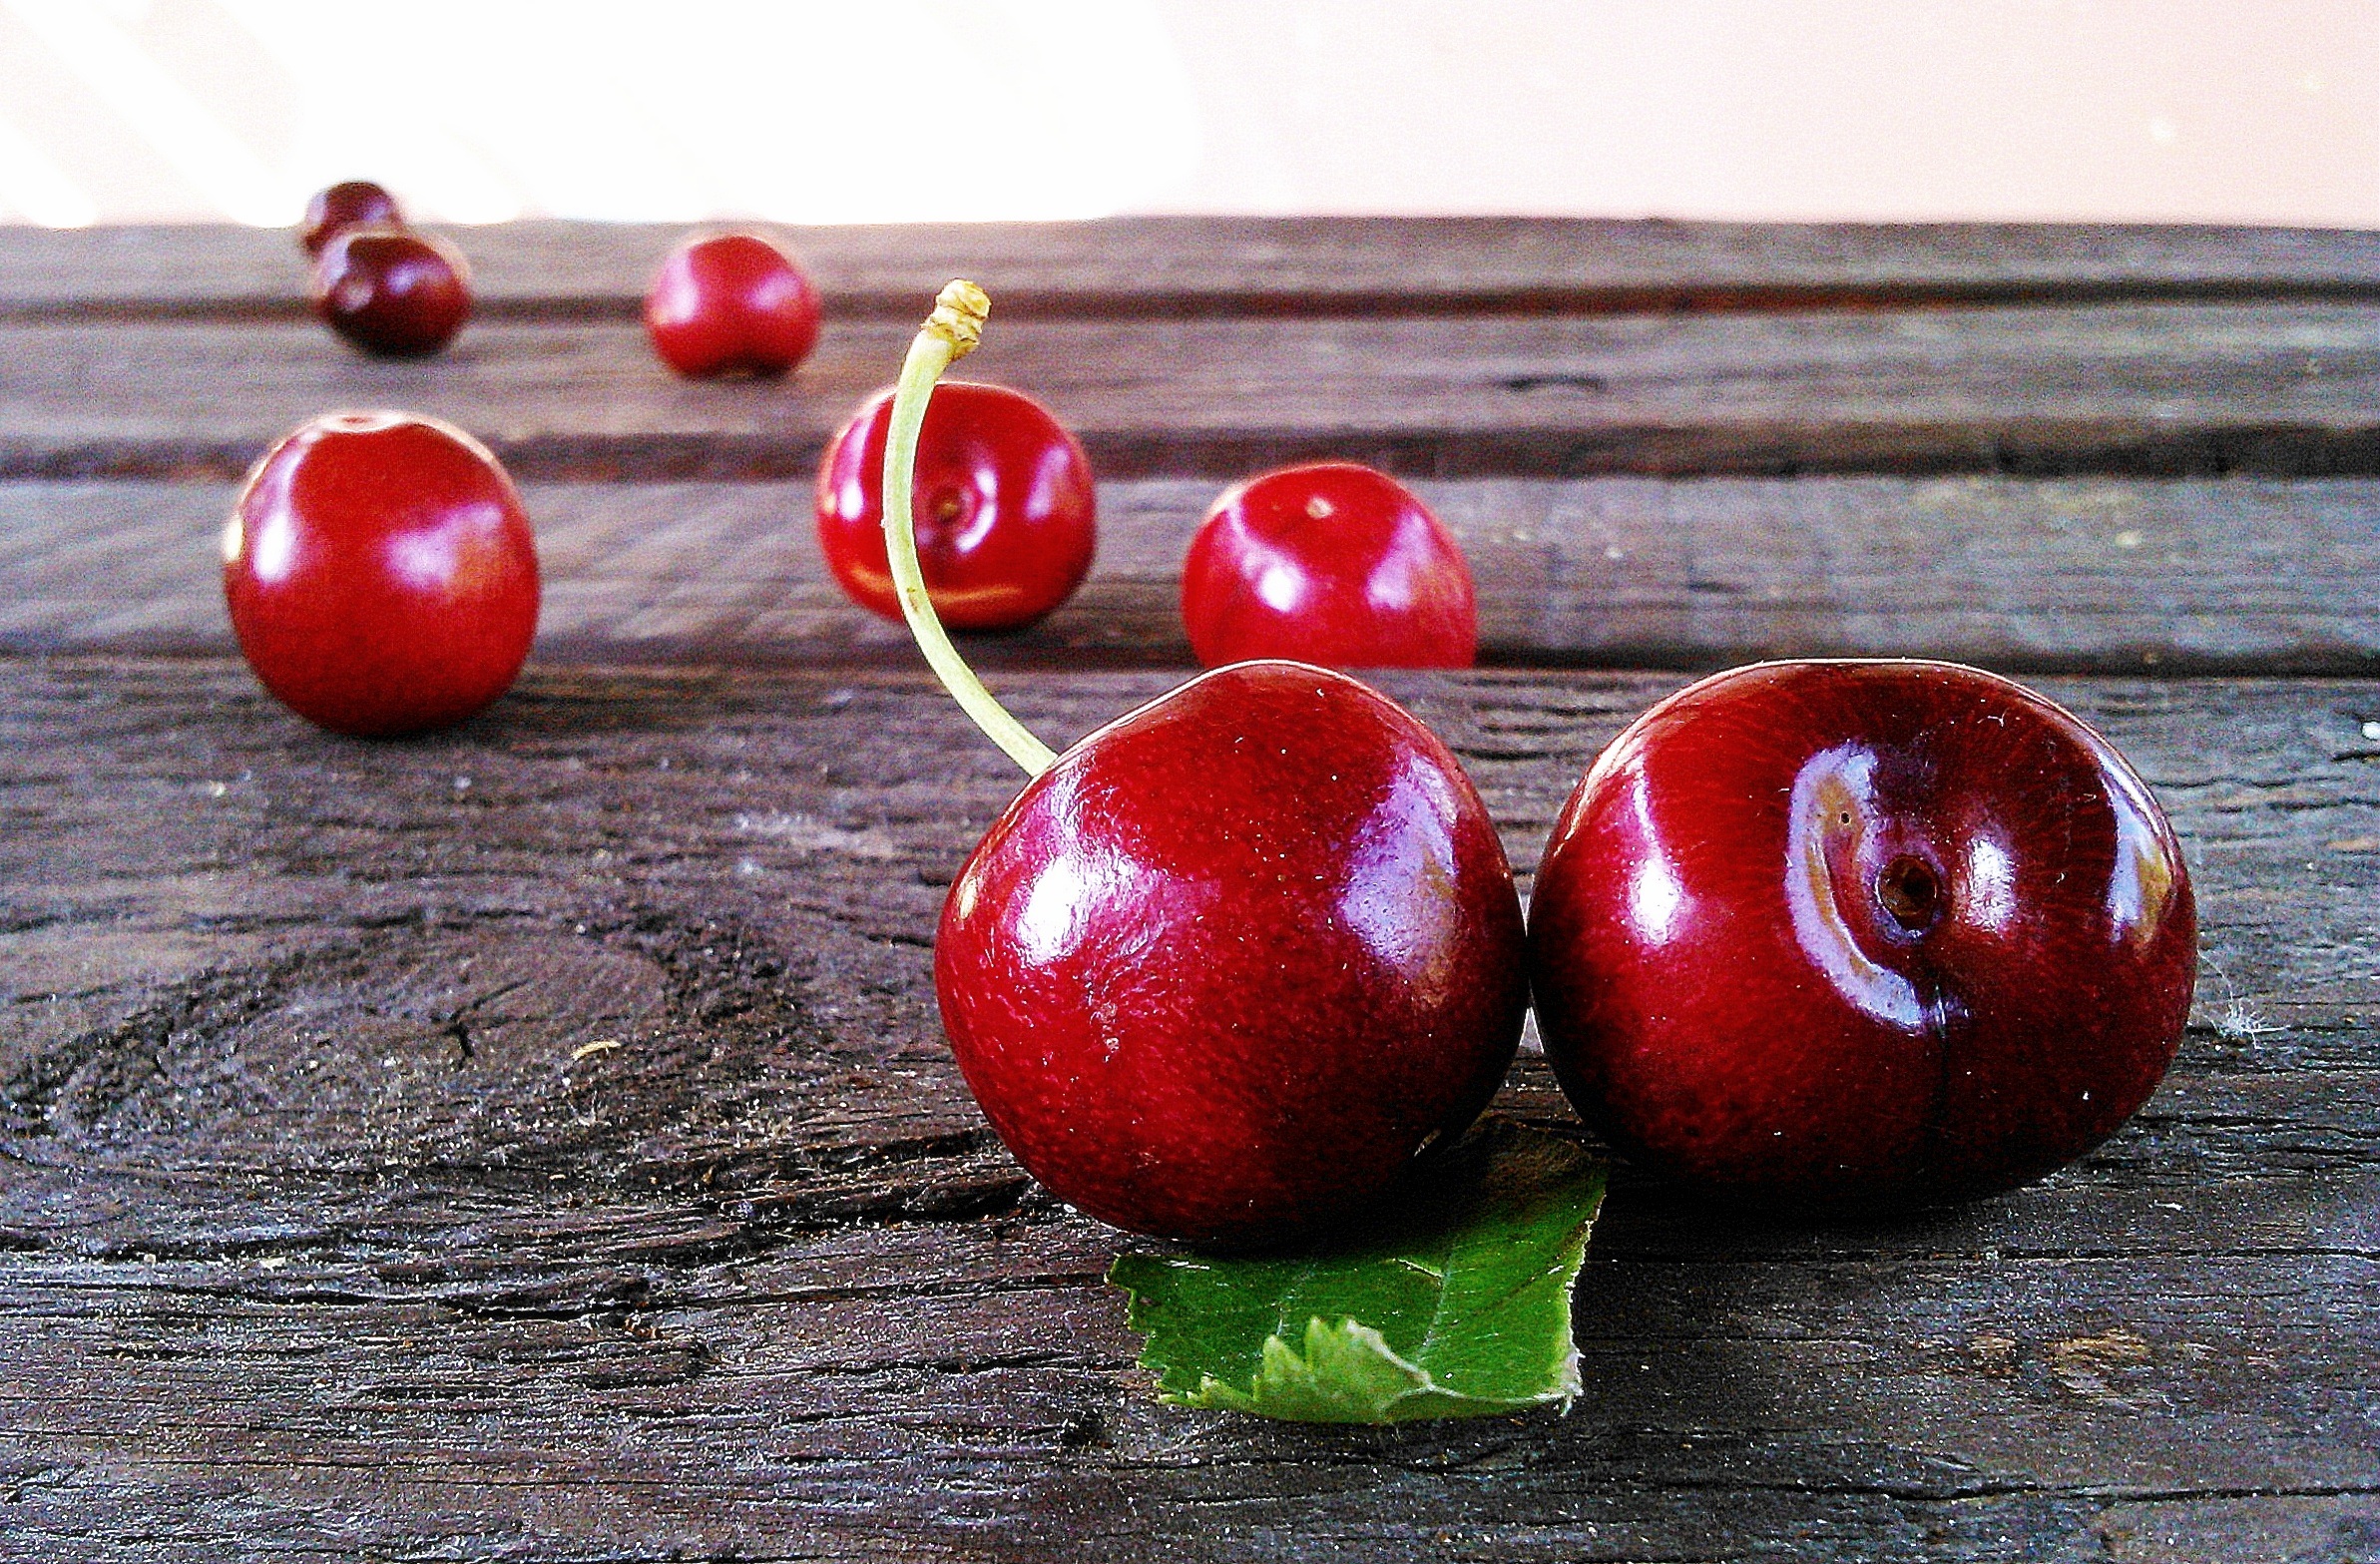
apple, table, plant, fruit, berry, leaf, food, red, produce, healthy, delicious, wooden table, berries, fruits, cherry, cherries, rose hip, flowering plant, rose family, land plant